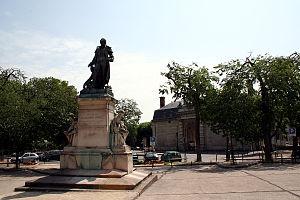
Ronaldo Luís Nazário de Lima, dit Ronaldo, né le 22 septembre 1976 à Bento Ribeiro, un quartier de Rio de Janeiro, est un footballeur international brésilien, qui évoluait au poste d'avant-centre.
L'hôpital de la Pitié-Salpêtrière est un hôpital de l'Assistance publique - Hôpitaux de Paris situé 47-83, boulevard de l'Hôpital dans le 13ᵉ arrondissement de Paris.